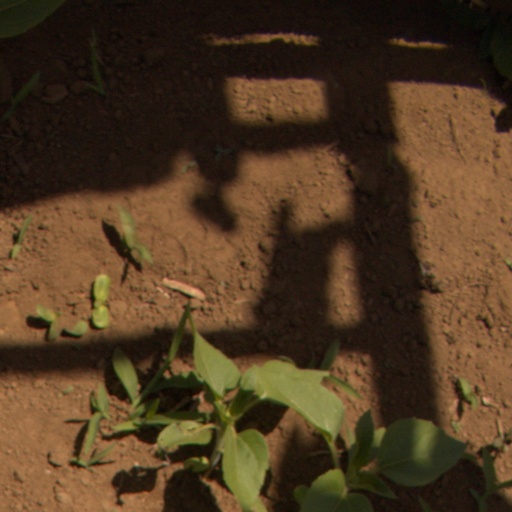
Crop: Jerusalem artichoke